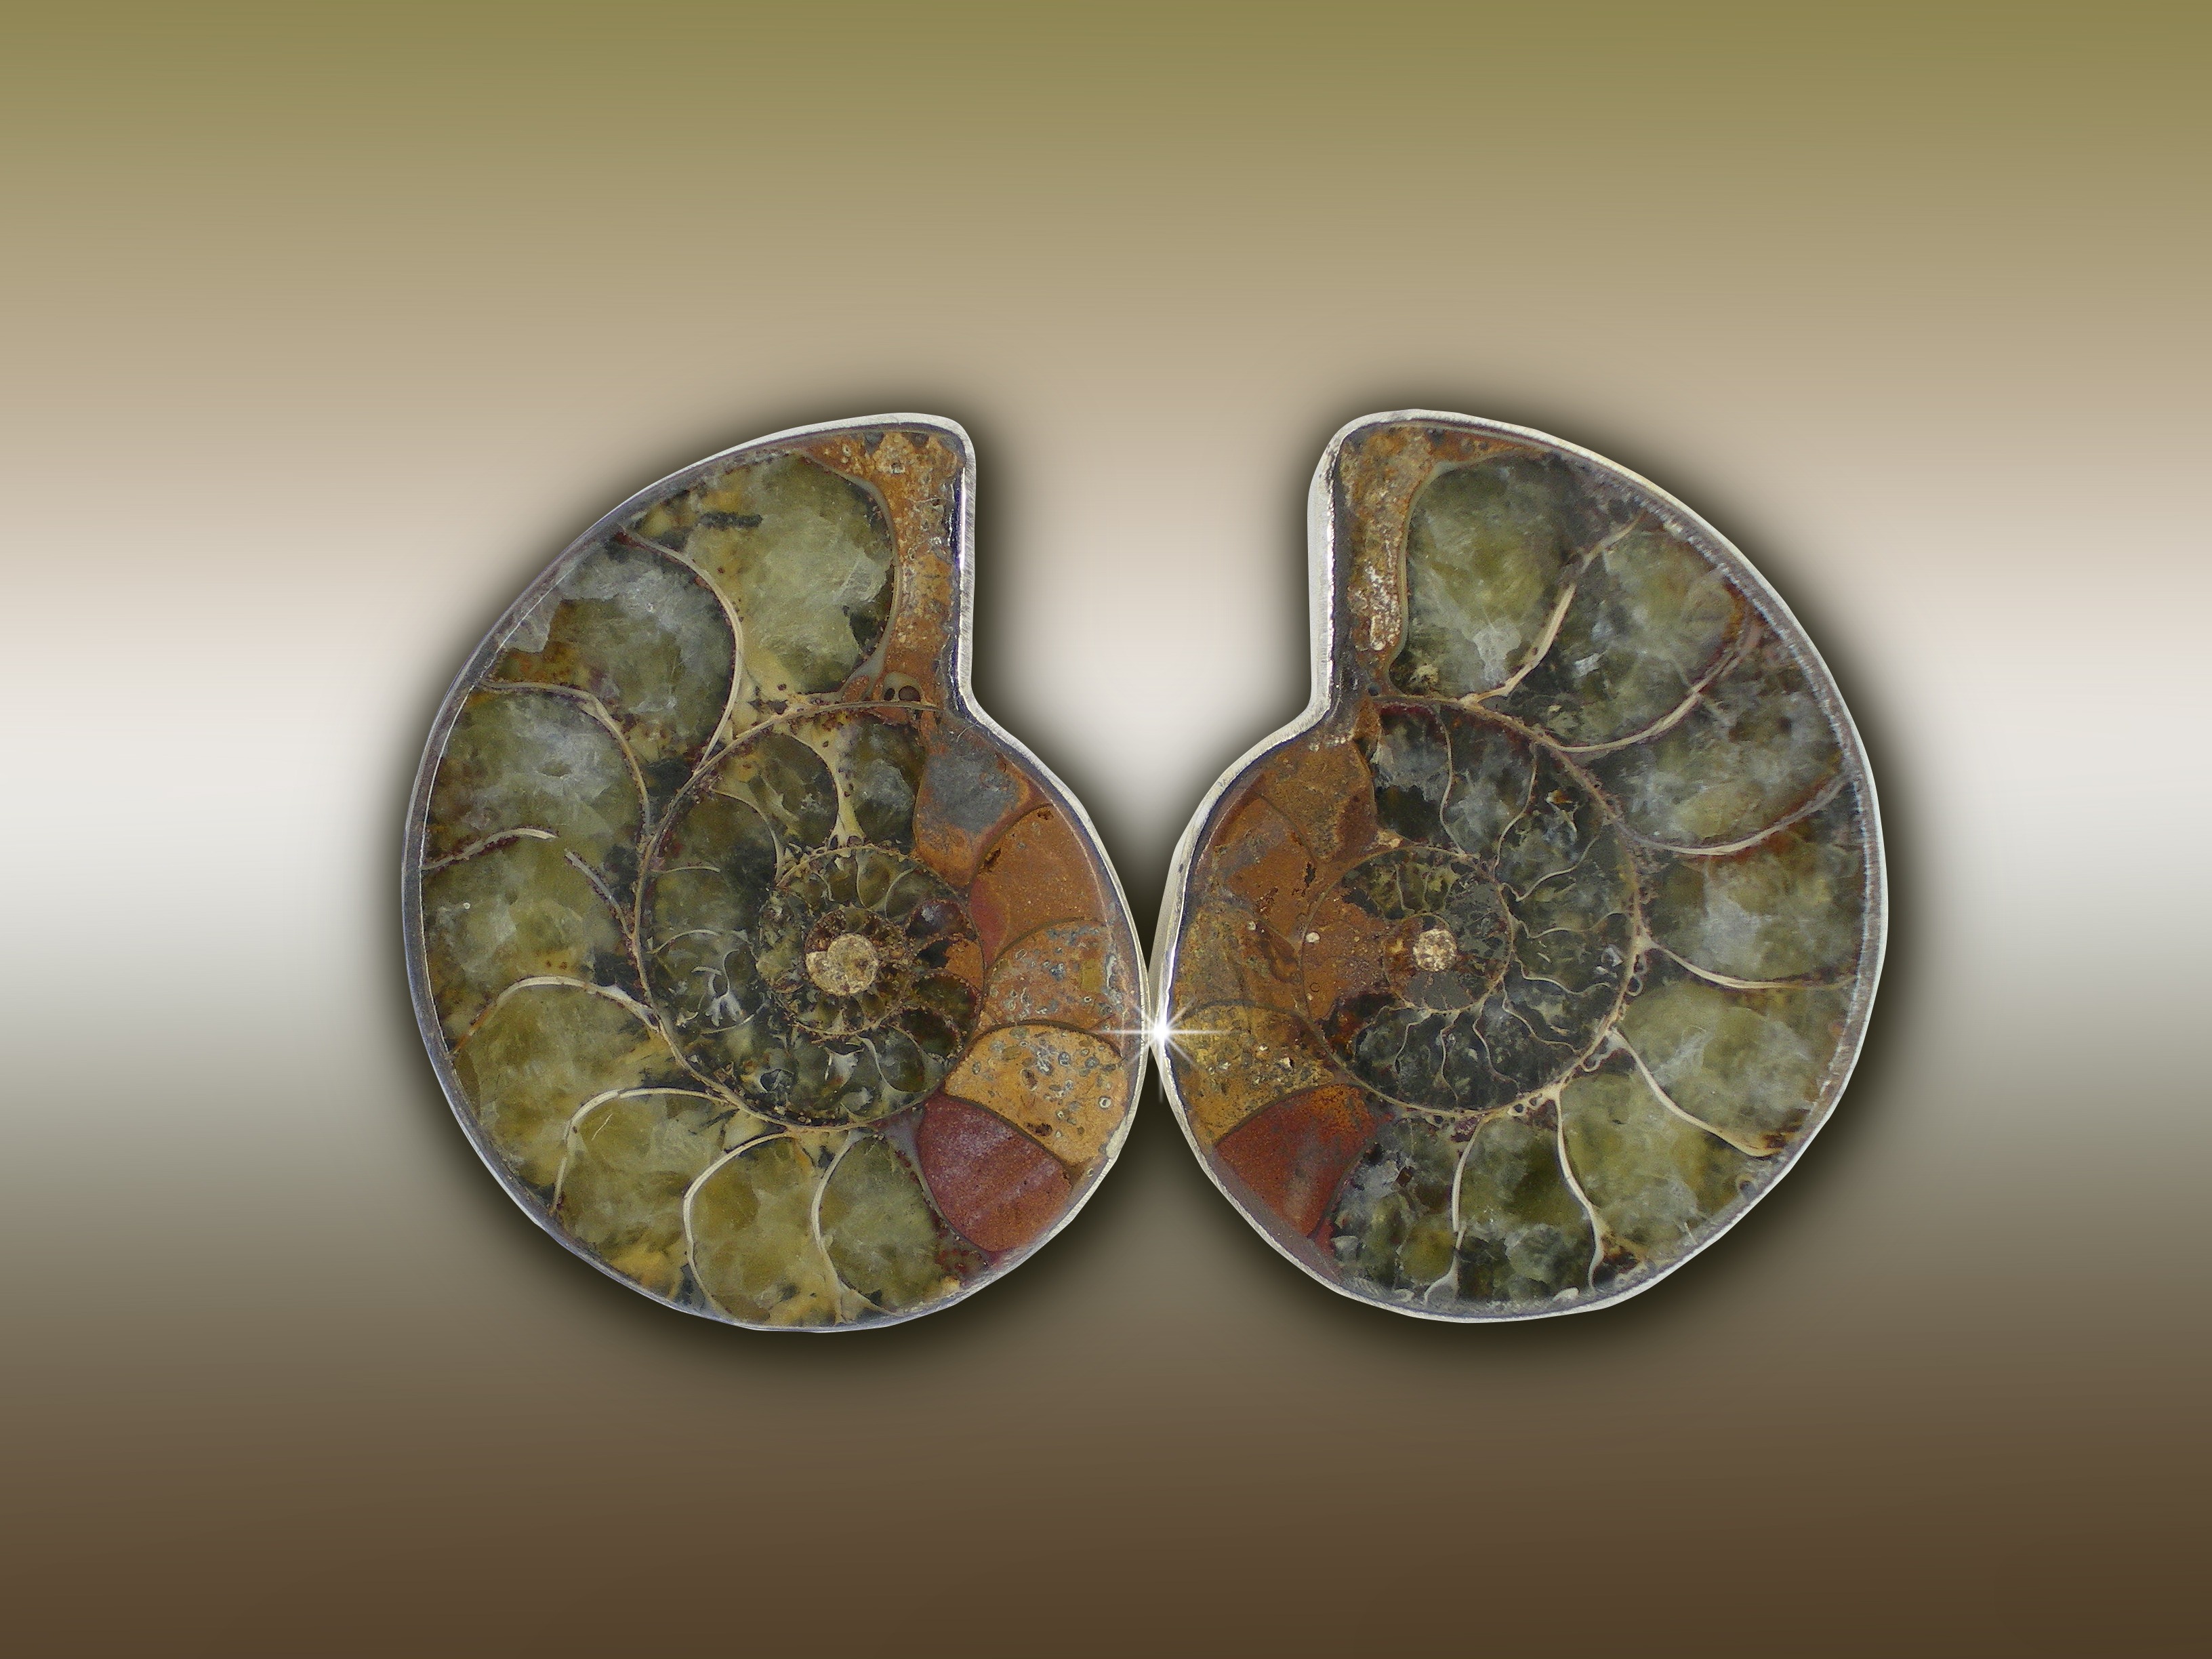
green, red, sediment, metal, money, brown, shell, jewellery, geology, silver, earrings, currency, coin, medal, petrified, quarry, extinct, mollusca, paleontology, were, gems, taken, fossilized, petrification, fossil collectors, ammonit, fashion accessory, lagerst tte, cephalopods, ammonoidea, lower devonian, to cretaceous period, silver version